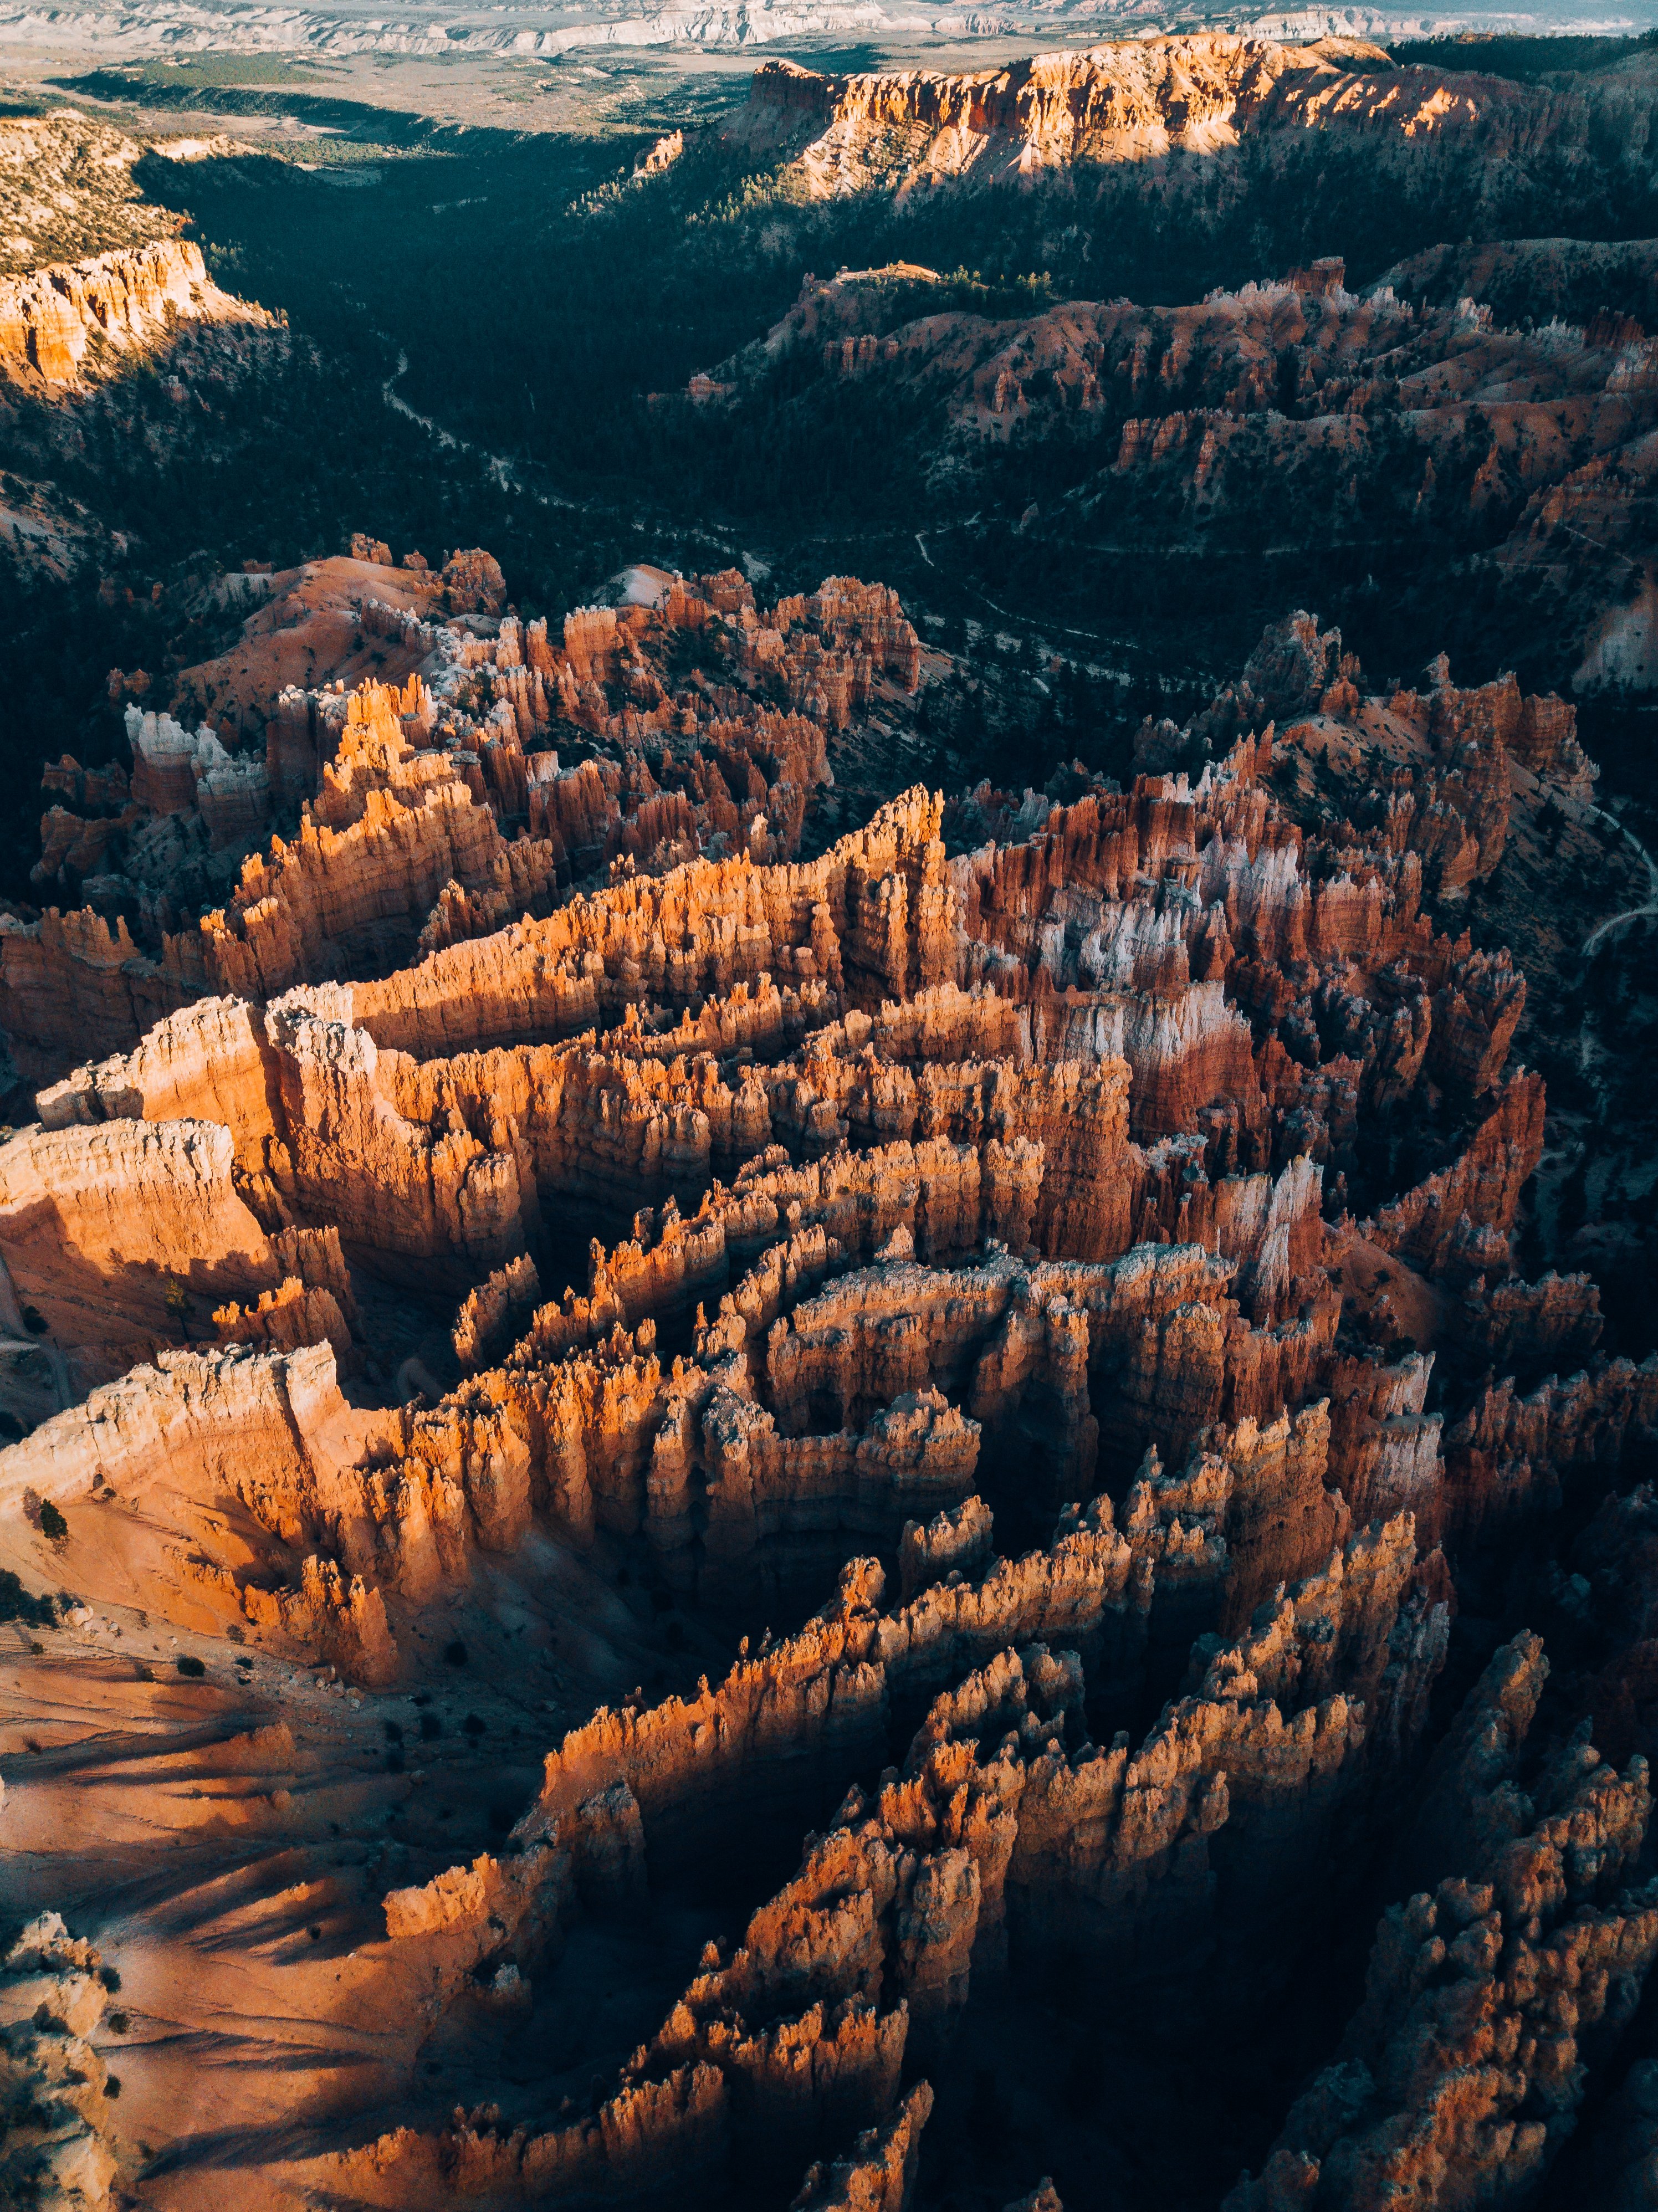
sky, natural landscape, formation, aerial photography, canyon, geology, badlands, cloud, rock, escarpment, national park, landscape, fault, tree, photography, intrusion, bird's eye view, outcrop, plateau, world